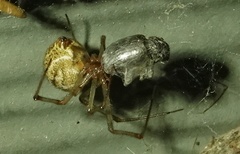
Species: Parasteatoda_tepidariorum